Marshallton Inn

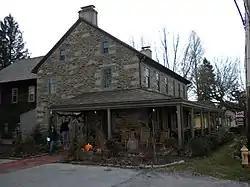
Marshallton Inn, December 2009

The Marshallton Inn, also known as The General Wayne Inn, is an historic inn and tavern that is located in West Bradford Township, Chester County, Pennsylvania.